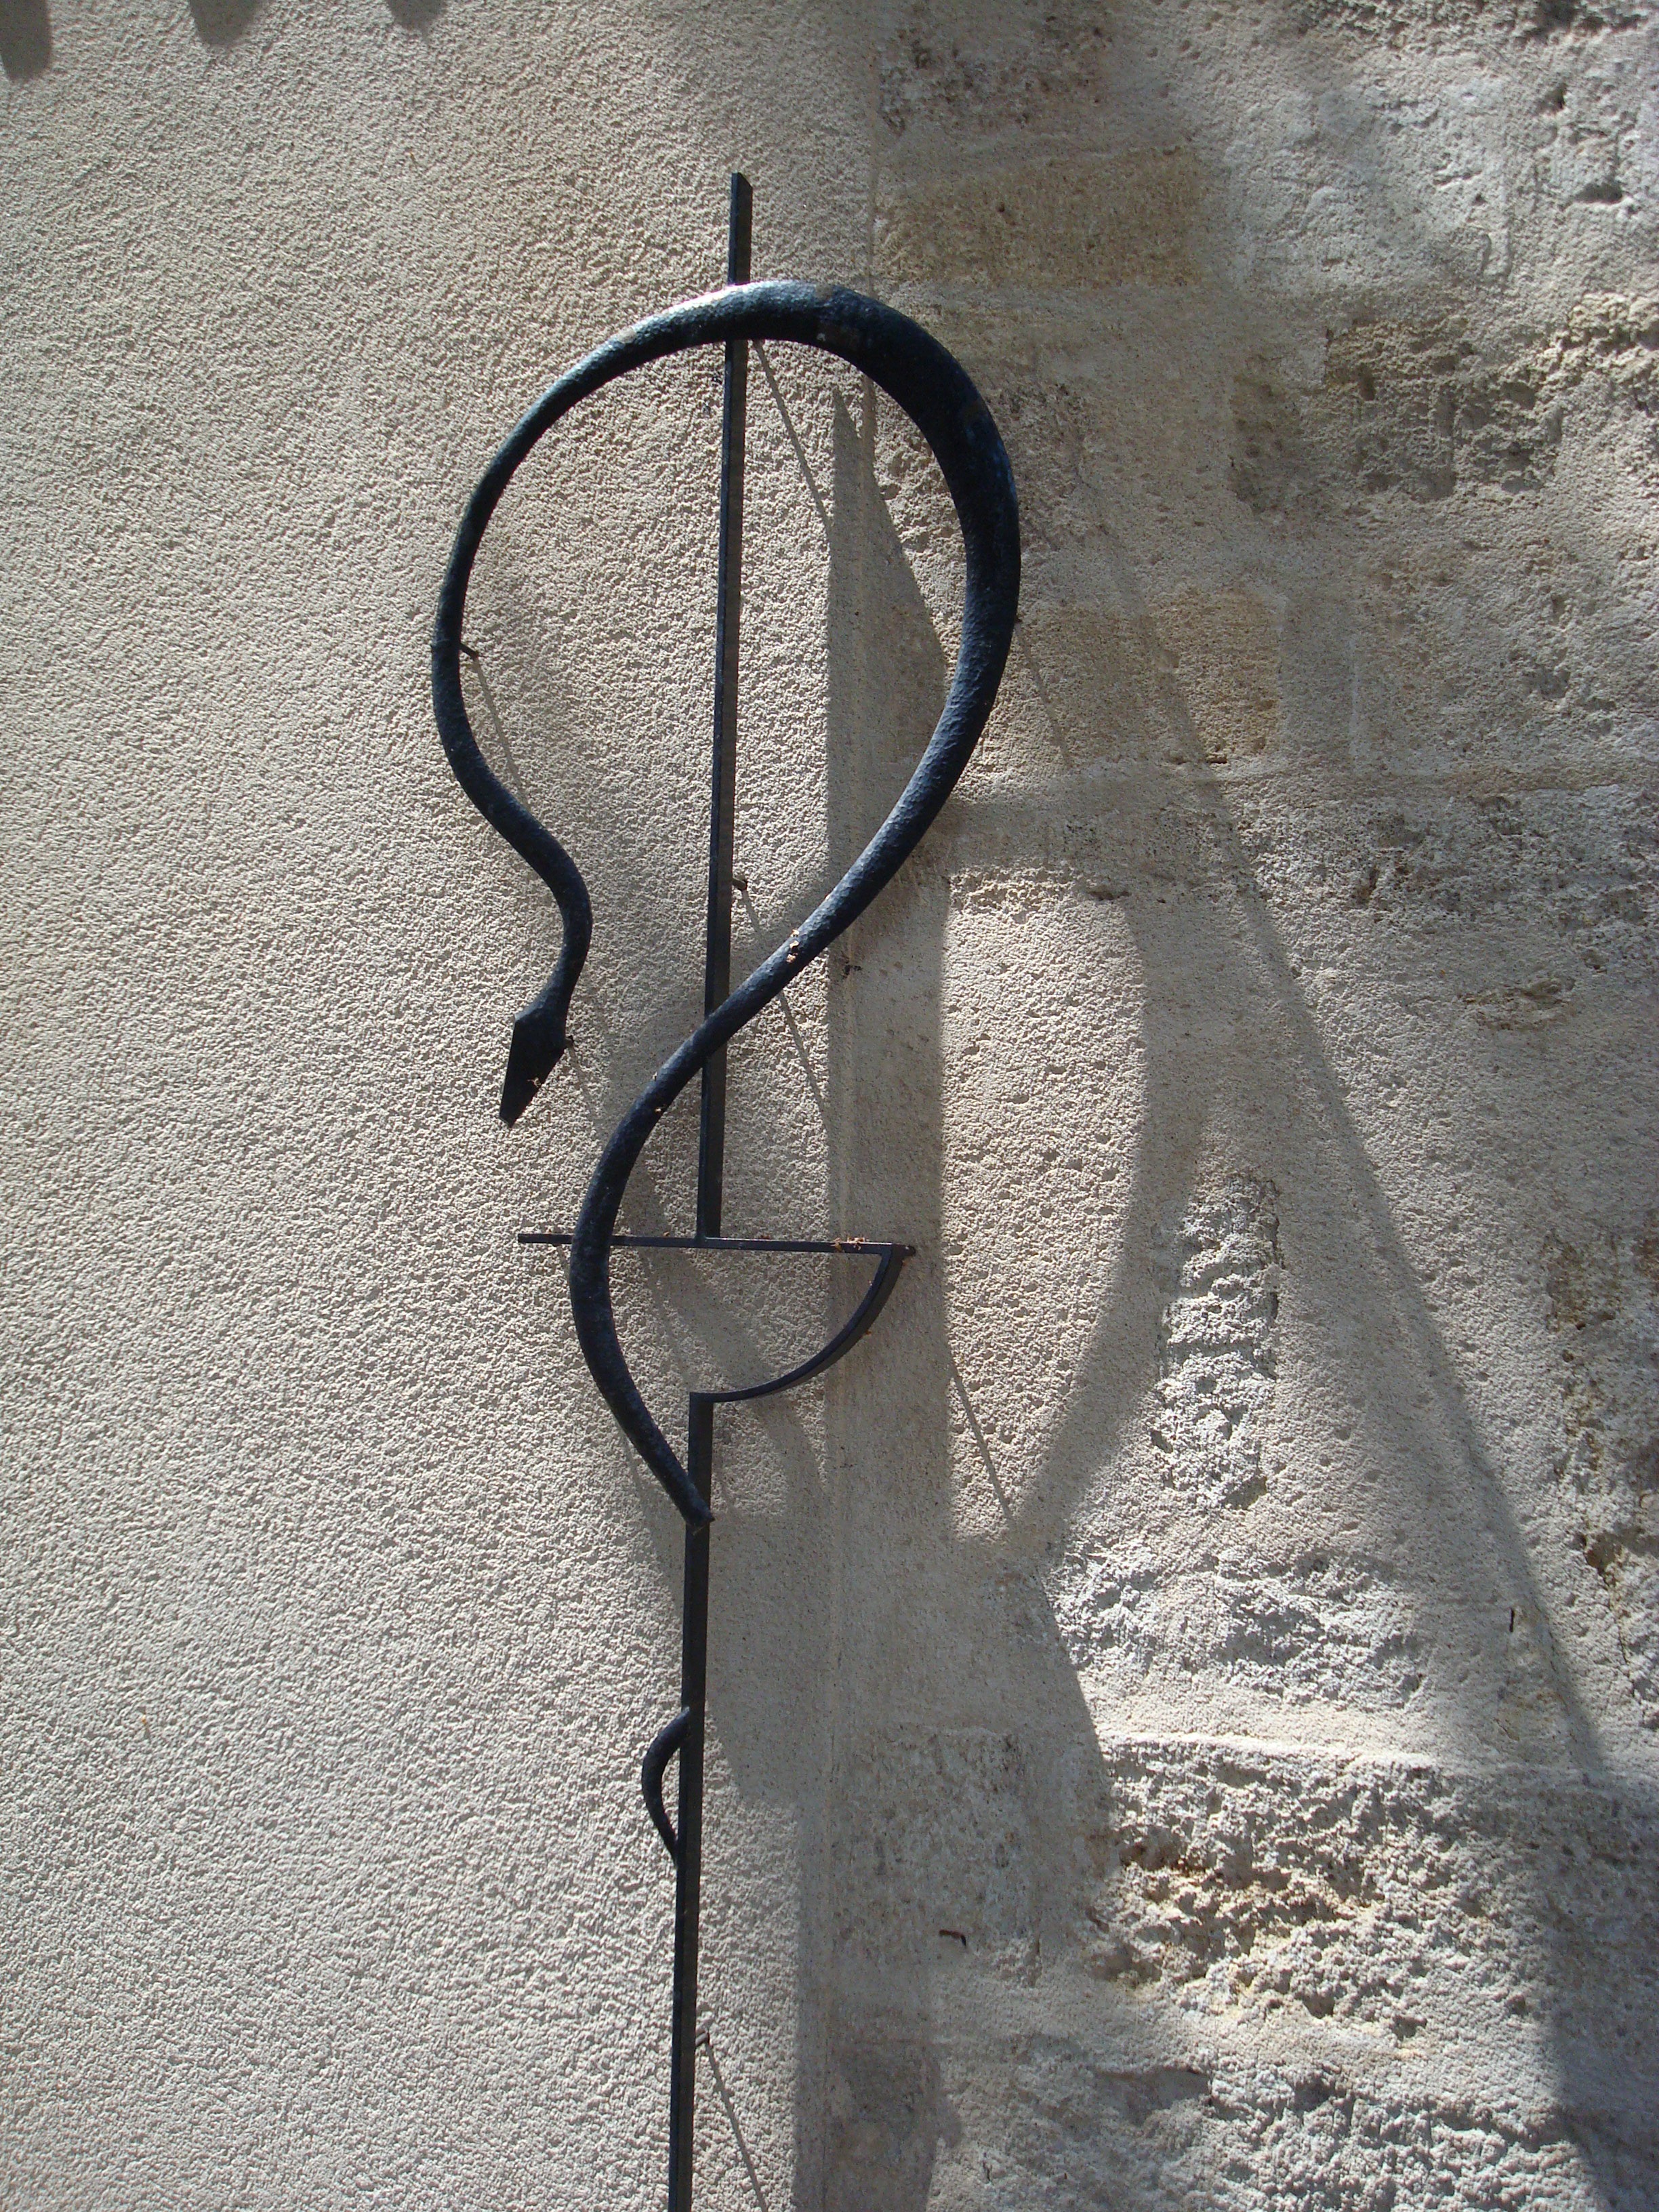
number, home, wall, line, shadow, reptile, material, sculpture, art, snake, pharmacy, iron, shape, hauswand, aesculap, aesculapstab